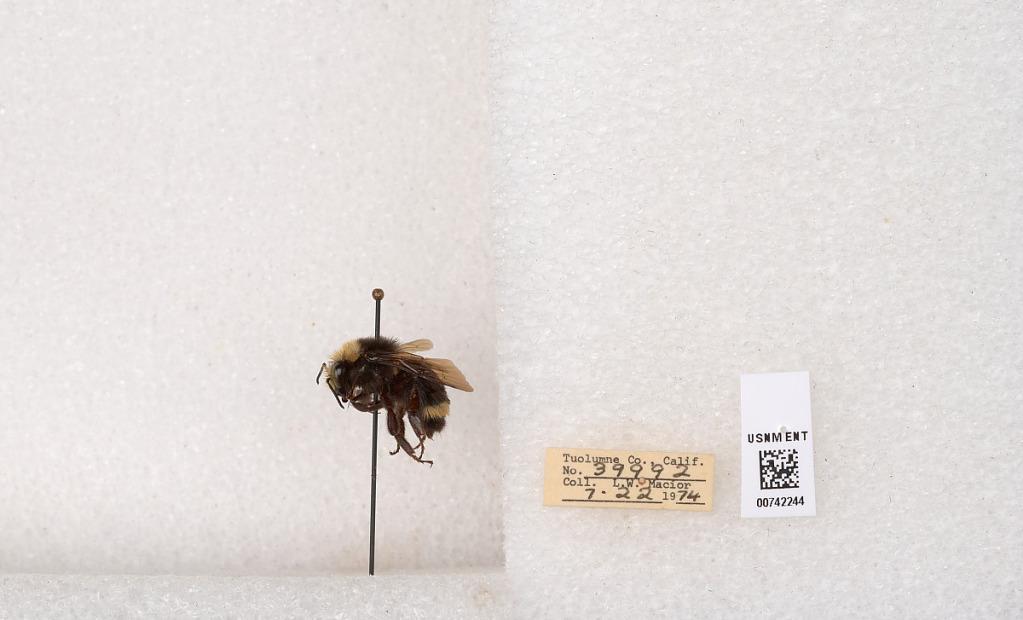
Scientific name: Bombus (Pyrobombus) vosnesenskii Radoszkowski
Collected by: L. Macior
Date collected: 1974-7-22
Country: United States
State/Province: California
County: Tuolumne
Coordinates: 37.9712, -120.228